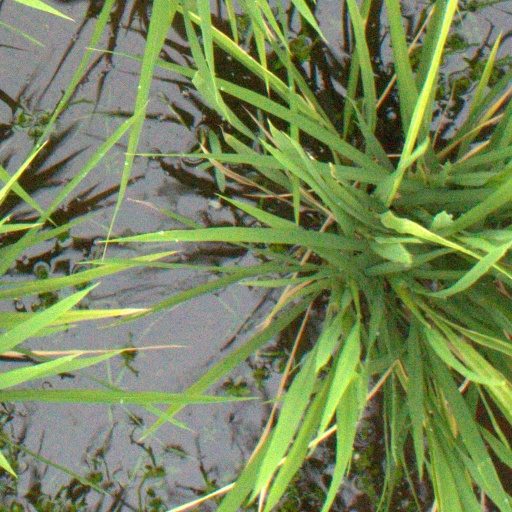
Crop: rice